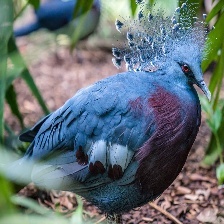
Species: VICTORIA CROWNED PIGEON
Scientific name: GOURA VICTORIA